Black Twitter

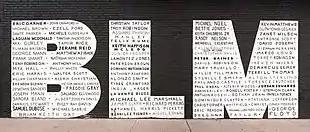
BLM mural

Having been the topic of a 2012 SXSW Interactive panel led by Kimberly Ellis, Black Twitter came to wider public attention in July 2013, when it was credited with having stopped a book deal between a Seattle literary agent and one of the jurors in the trial of George Zimmerman. Zimmerman – who had only been arrested and charged after a large-scale social media campaign including petitions circulated on Twitter that attracted millions of signatures – was controversially acquitted that month of charges stemming from the February 2012 killing of Trayvon Martin, a black teenager in Florida. Black Twitter's swift response to the juror's proposed book, spearheaded by Twitter user Genie Lauren, who launched a change.org petition, resulted in coverage on CNN.